5 Card Stud

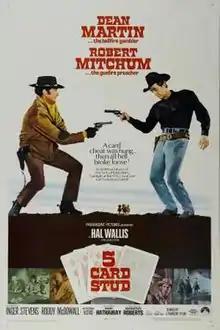
US film poster

5 Card Stud is a 1968 American Western mystery film, directed by Henry Hathaway and starring Dean Martin and Robert Mitchum. The script is based on a novel by Ray Gaulden and was written by Marguerite Roberts, who also wrote the screenplay of "True Grit" for Hathaway the following year.